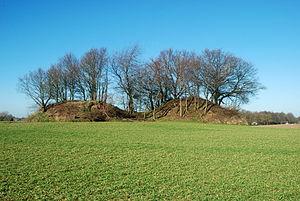
Belgique - Brabant wallon - Chastre - Cortil-Noirmont - Tumuli de Noirmont This is a photo of a monument in Wallonia, number: 25117-CLT-0002-01
De nombreux tumuli gallo-romains subsistent en Belgique.
Noirmont est un ancien village constituant aujourd’hui une des deux parties du village belge de Cortil-Noirmont situé en Région wallonne dans la province du Brabant wallon.
La liste du patrimoine immobilier exceptionnel de la Wallonie est établie par arrêté du Gouvernement wallon. Au 7 février 2013, elle comprenait les biens suivants. Une nouvelle liste révisée est parue au Moniteur belge du 26 octobre 2016. Elle reprend les 218 biens inscrits par le Gouvernement wallon sur la liste du Patrimoine exceptionnel de la Wallonie. La liste 2016 comprend quatre nouveaux biens
Chastre [ʃastʁ] est une commune francophone de Belgique située en Région wallonne dans la province du Brabant wallon.
Les tumuli de Noirmont sont une double tombe gallo-romaine située à Noirmont, ancien village constituant une des deux parties du village de Cortil-Noirmont, sur le territoire de la commune belge de Chastre, en province du Brabant wallon.